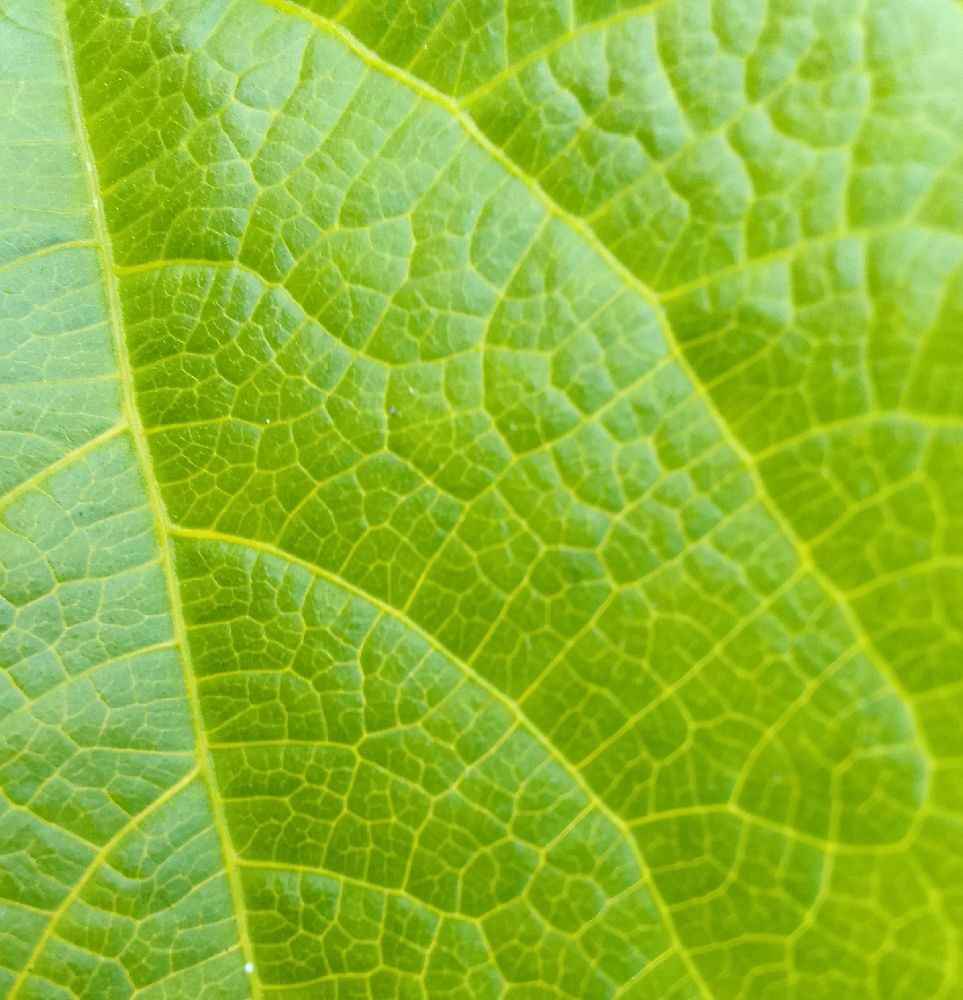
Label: healthy